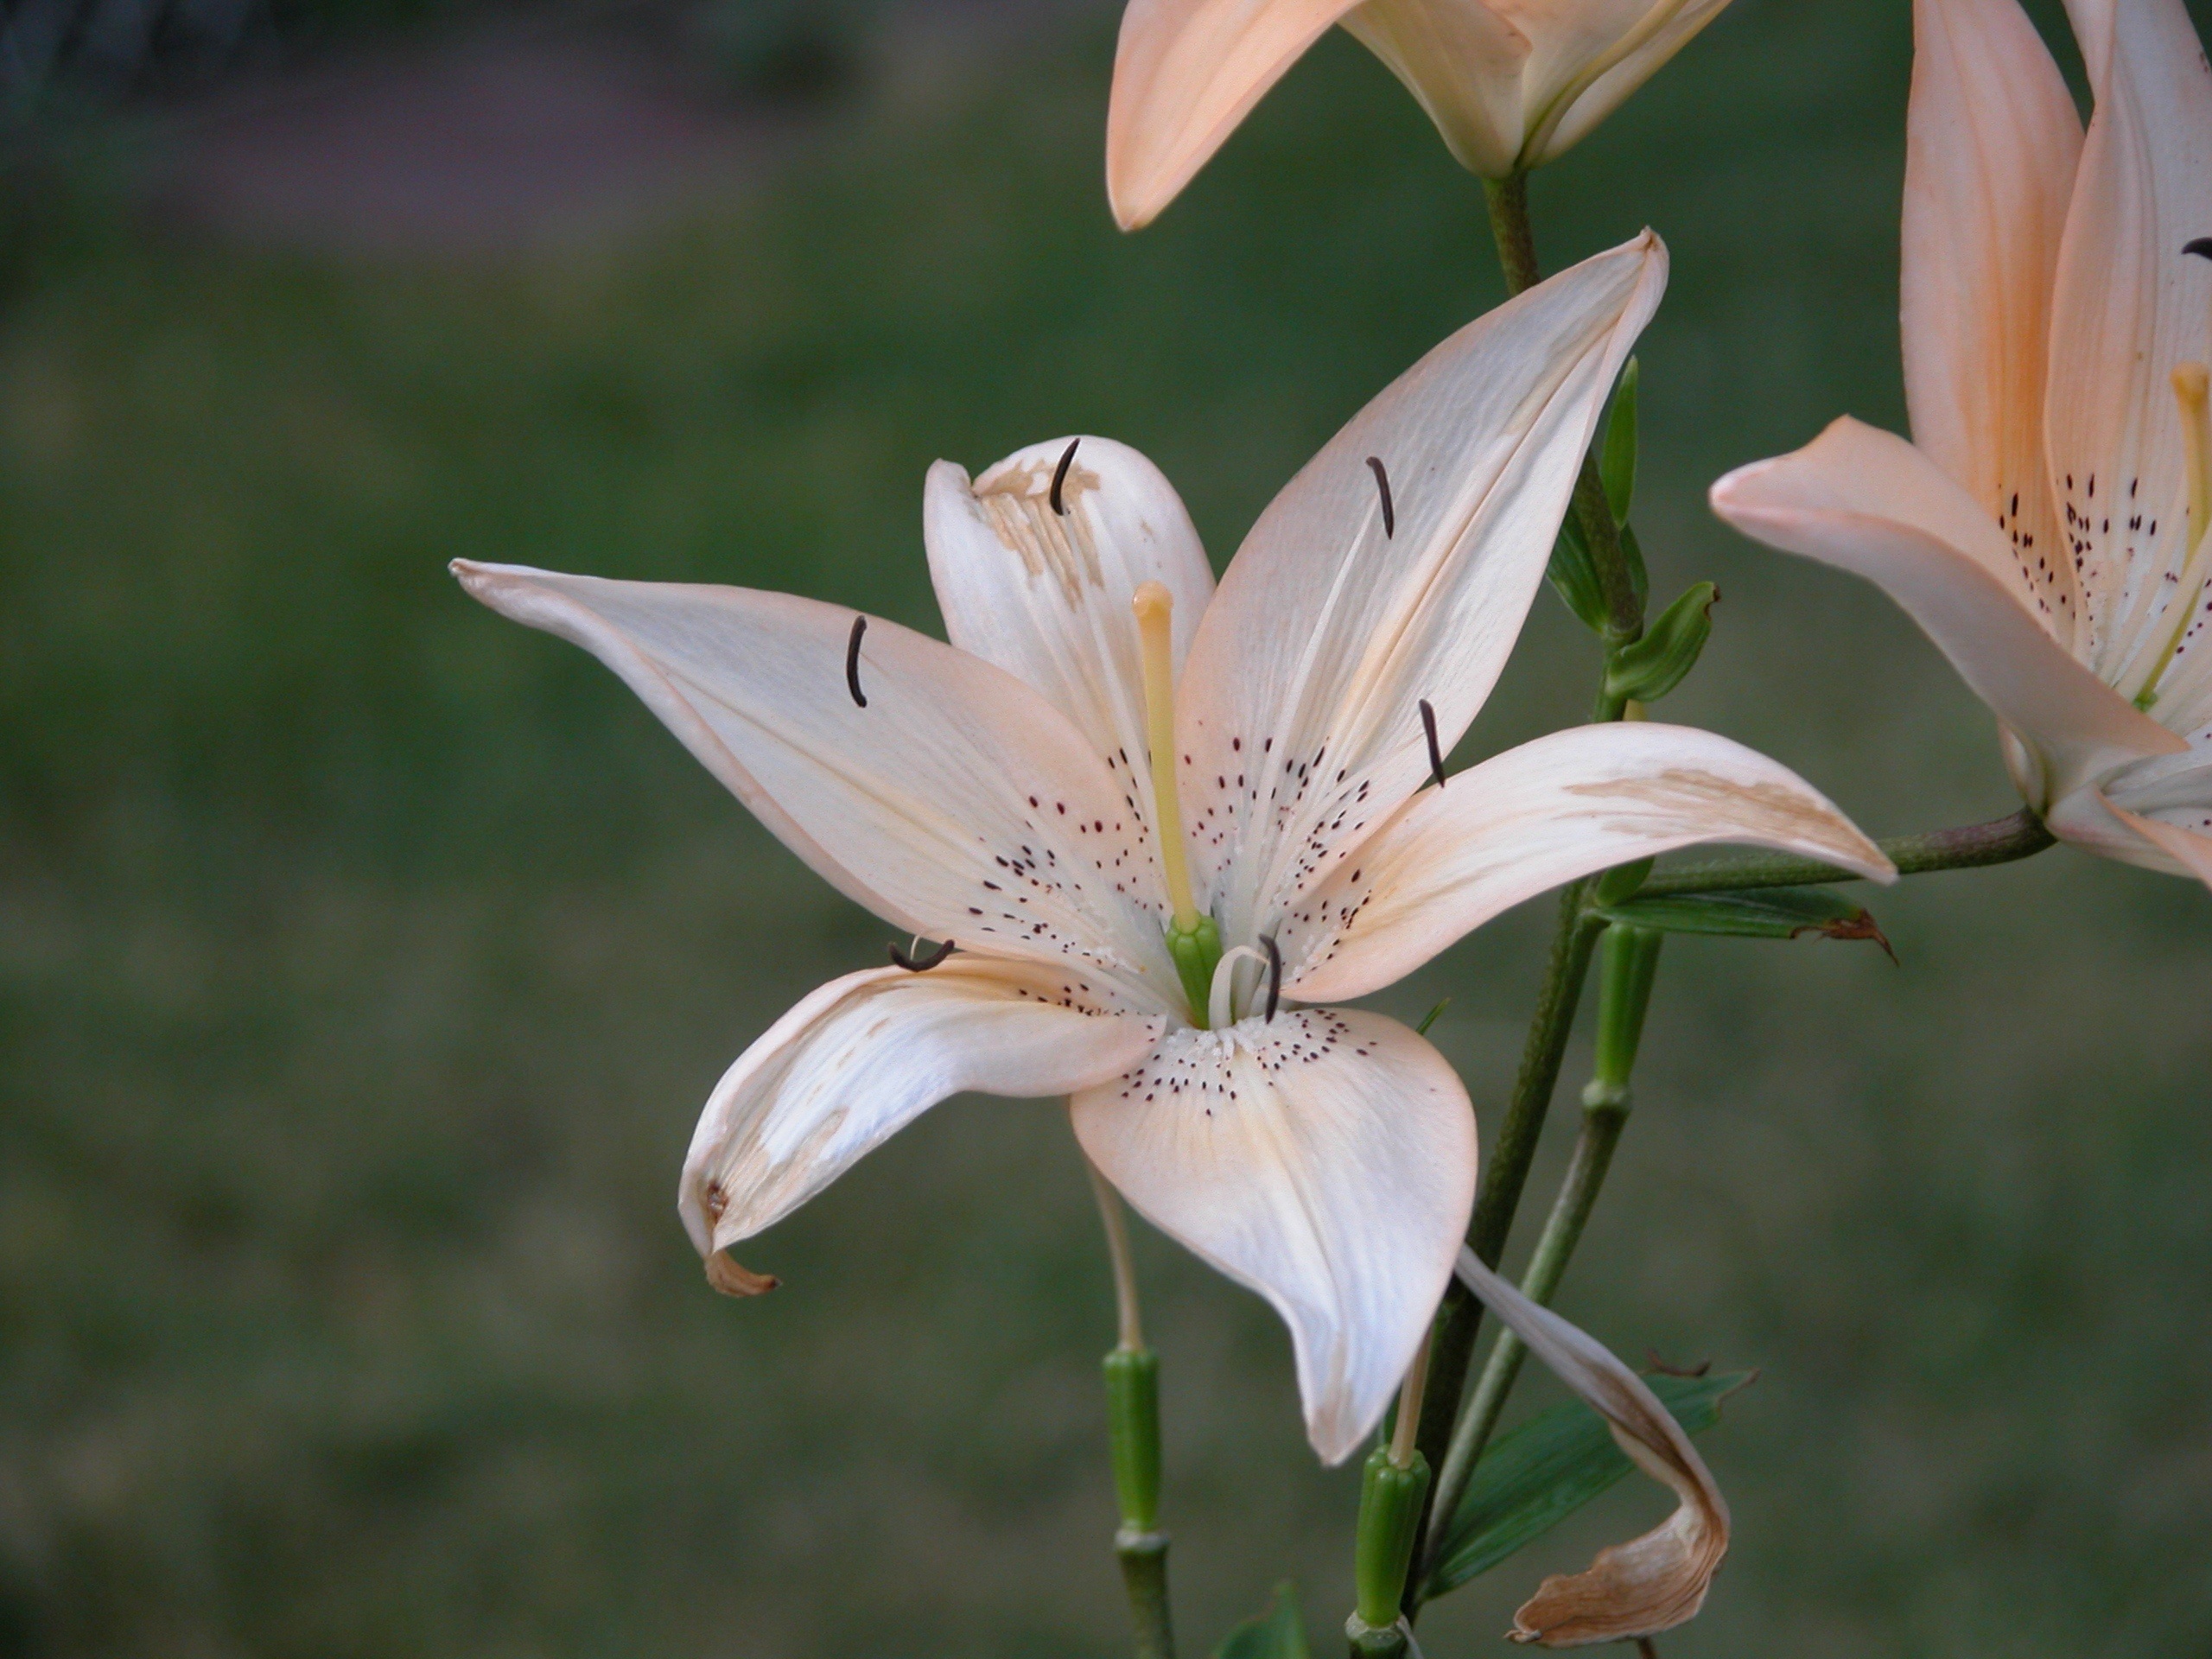
blossom, plant, white, flower, petal, macro, botany, flora, wildflower, close up, lily, macro photography, flowering plant, land plant, fawn lily